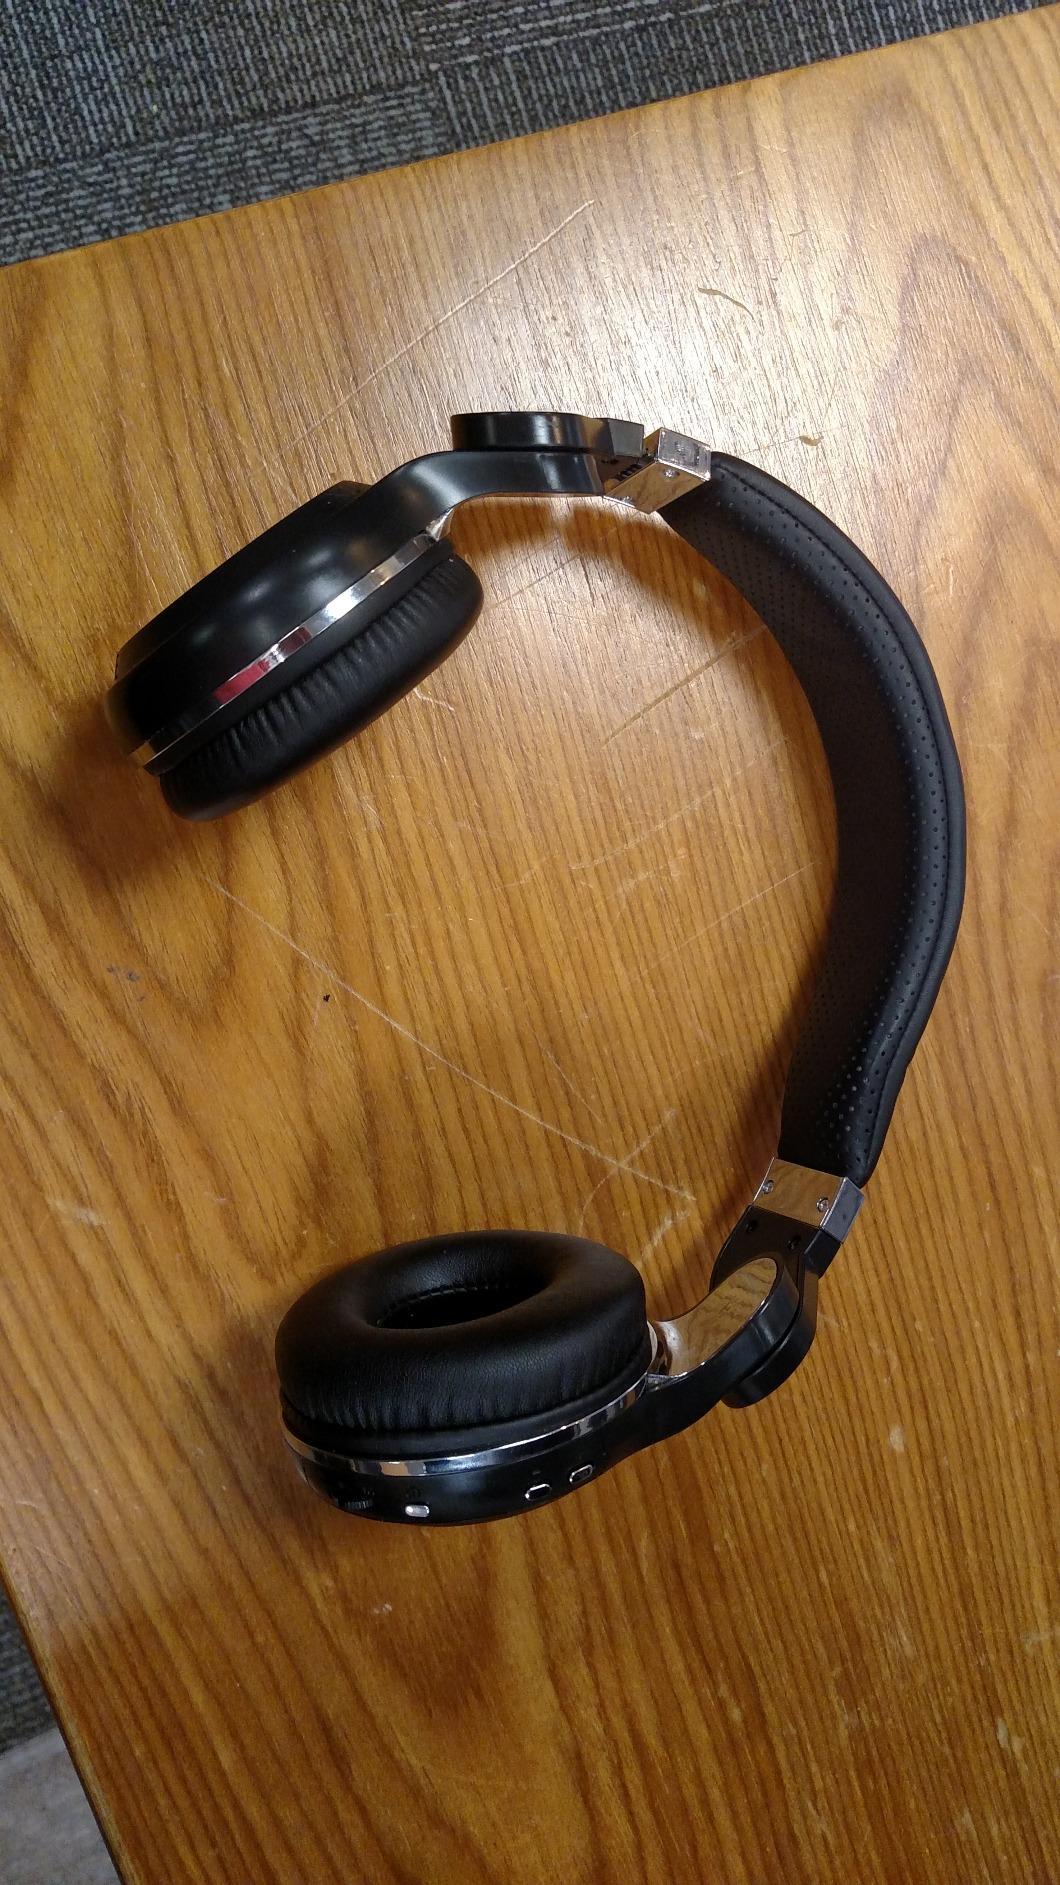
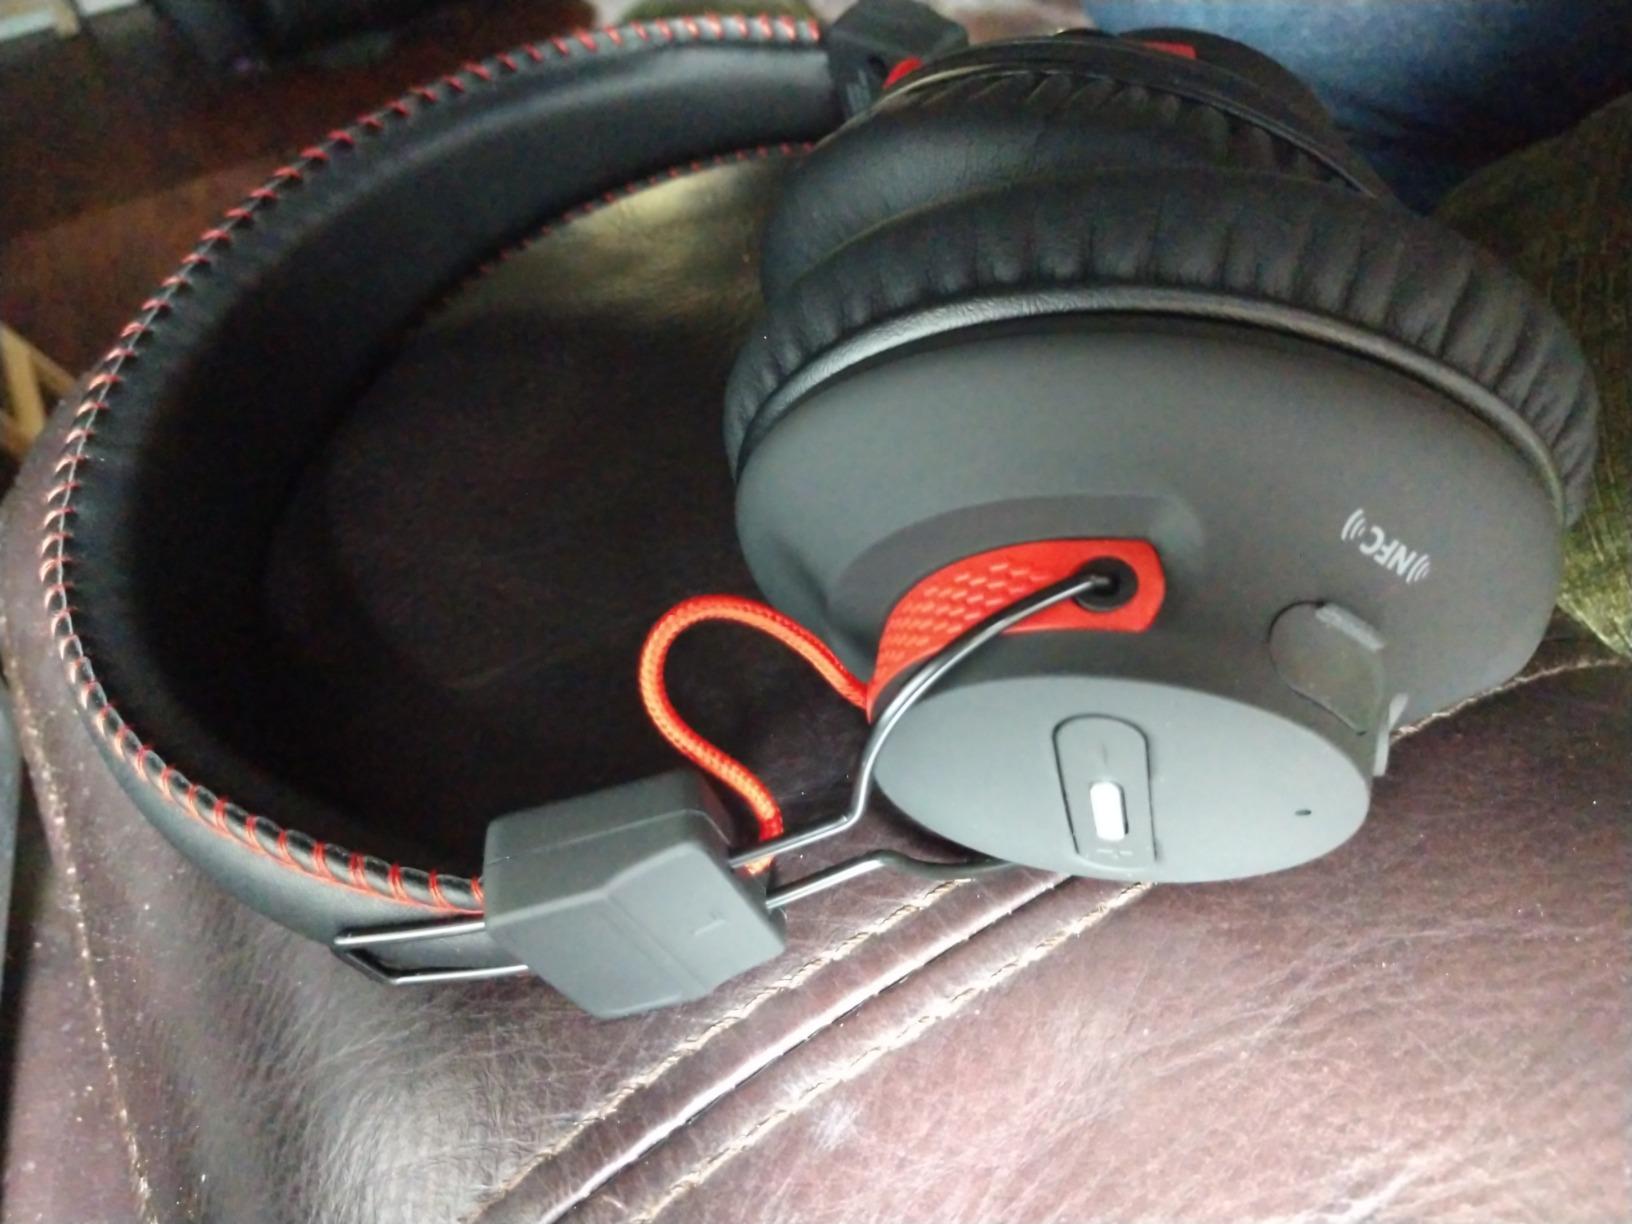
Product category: headphones
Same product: no